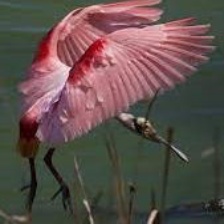
Species: ROSEATE SPOONBILL
Scientific name: PLATALEA AJAJA
ImageNet parent category: spoonbill